Main South

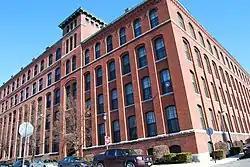
Worcester Corset Company Factory on Wyman Street.

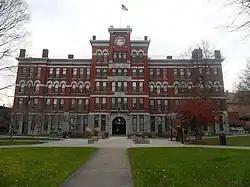
Jonas Clark Hall, built in 1887, is the main academic building at Clark University.

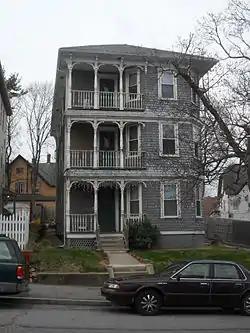
The Daniel Hunt Three-Decker, located at 9 Wyman Street, was built in 1890.

Main South (or South Main) is a neighborhood in southern Worcester, Massachusetts. The area's eponymous feature is Main Street, the central roadway of the city. Main South experienced rapid economic development from the 1890s until the 1950s.